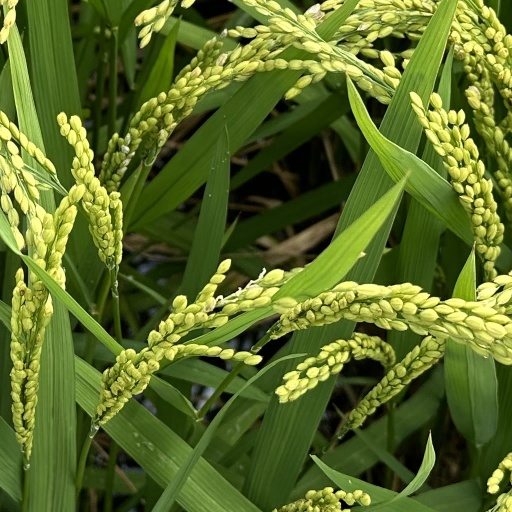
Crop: rice